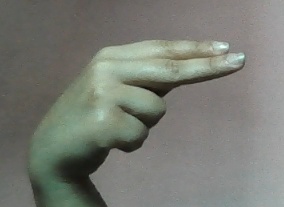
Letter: ain